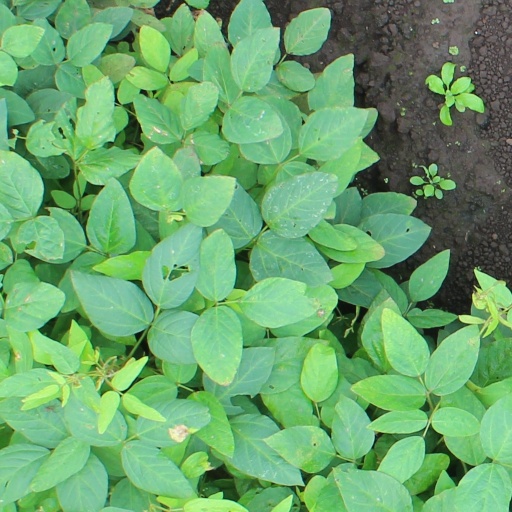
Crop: soybean